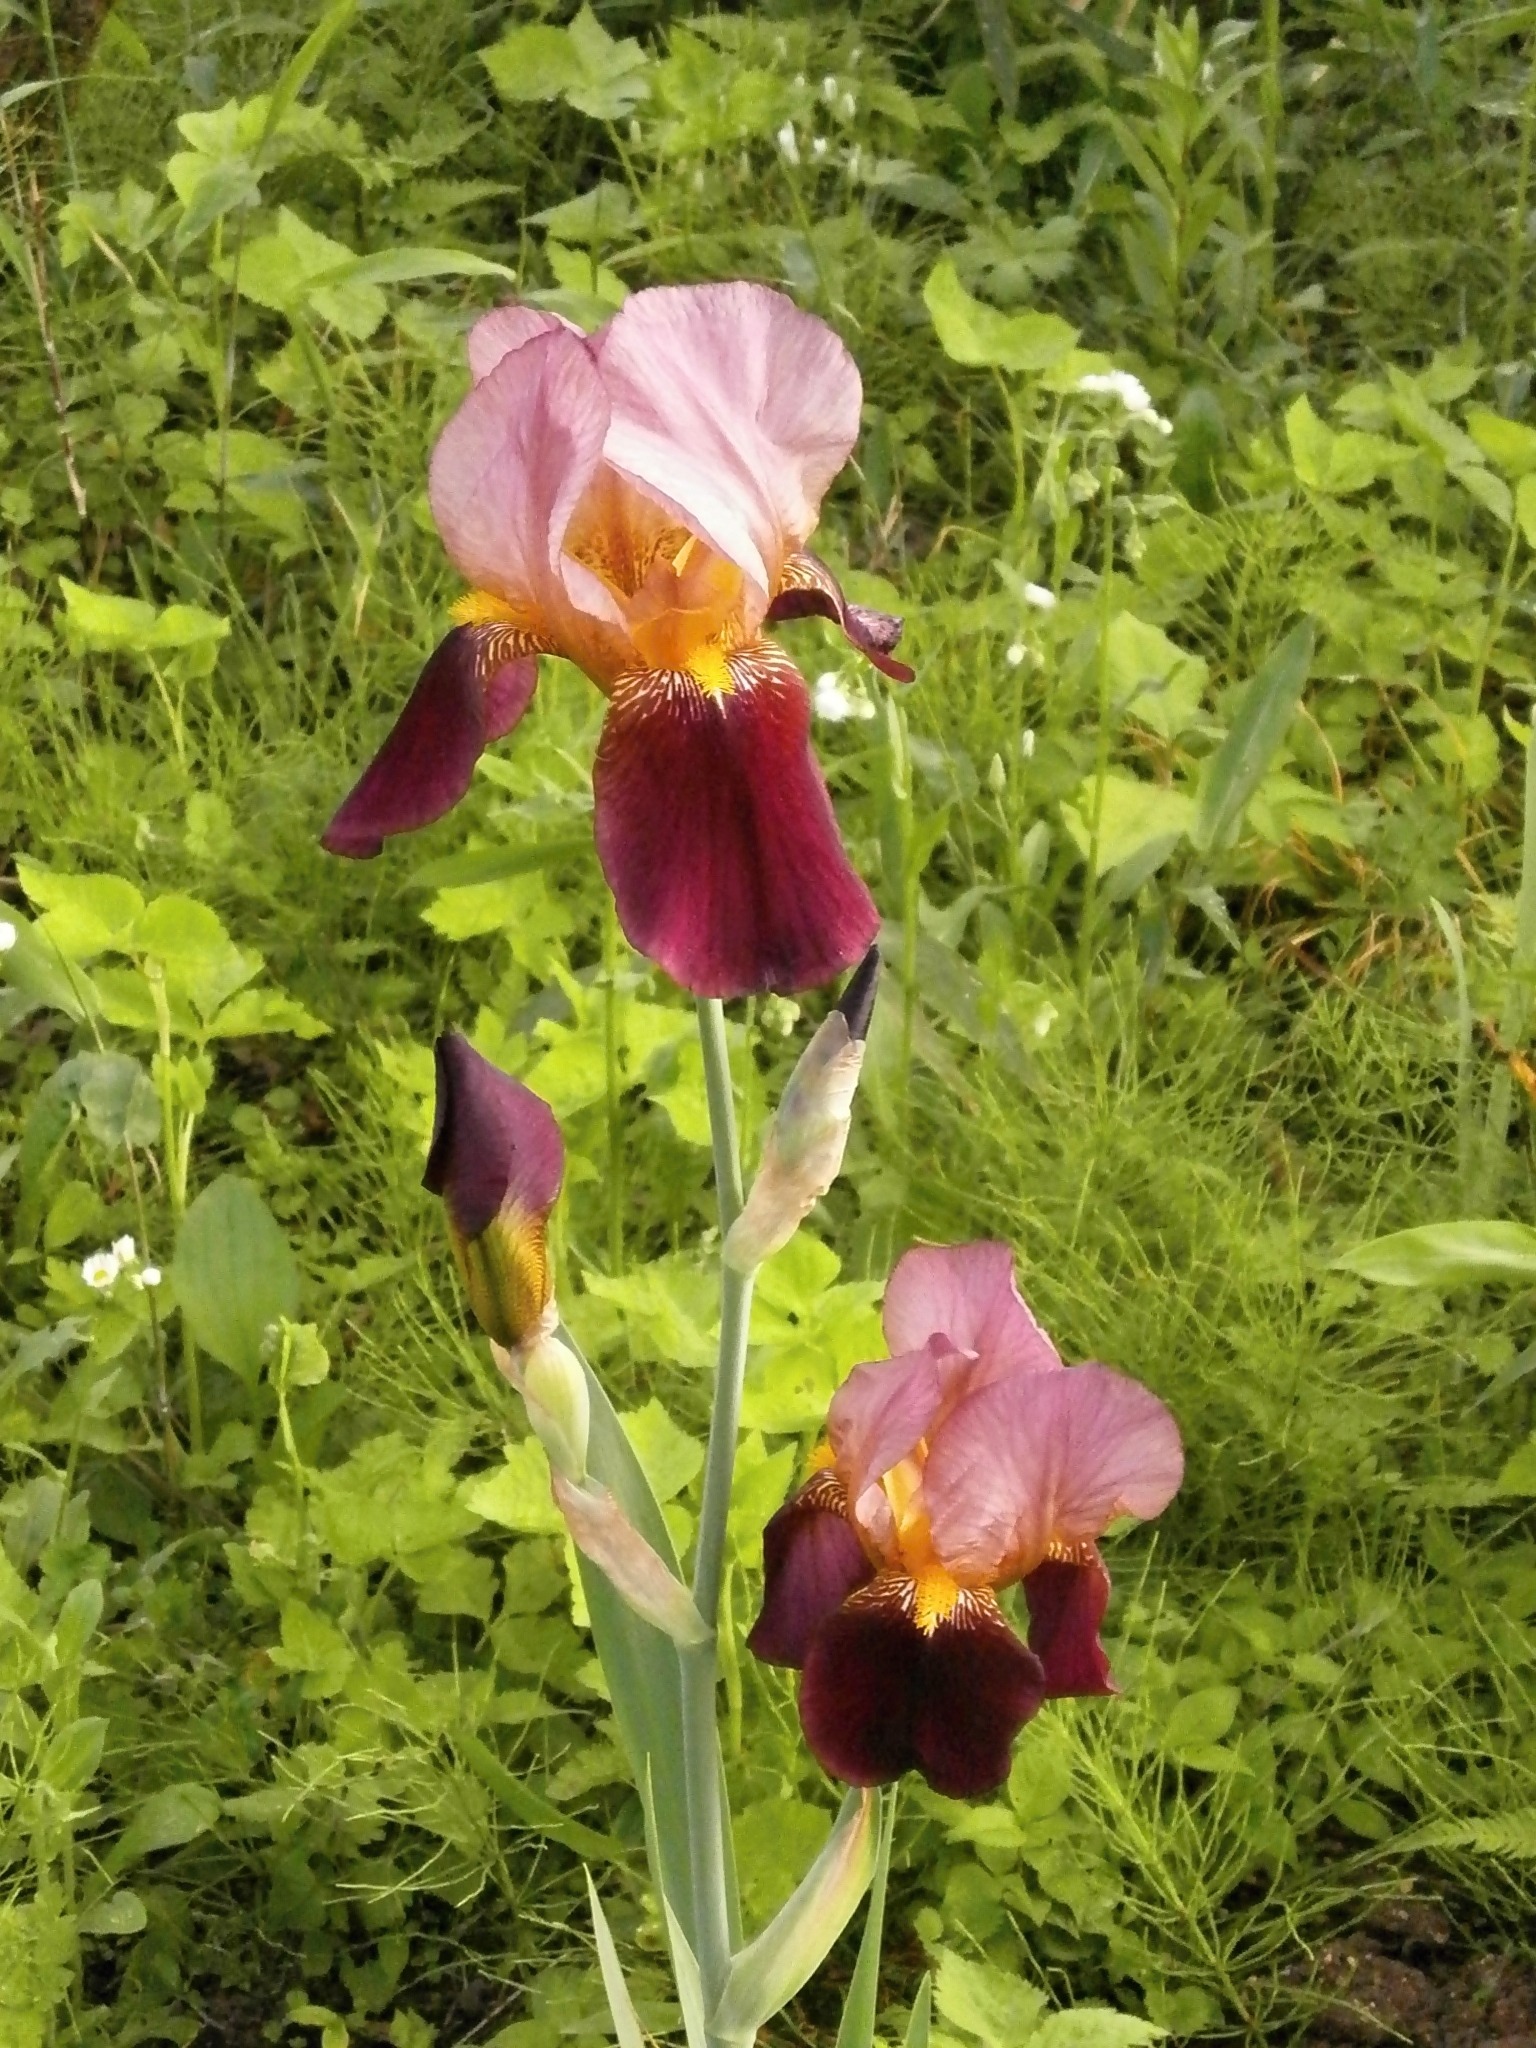
plant, flower, botany, garden, flora, iris, cypripedium, flowering plant, in the early summer, early summer flowers, land plant, iris family, german iris